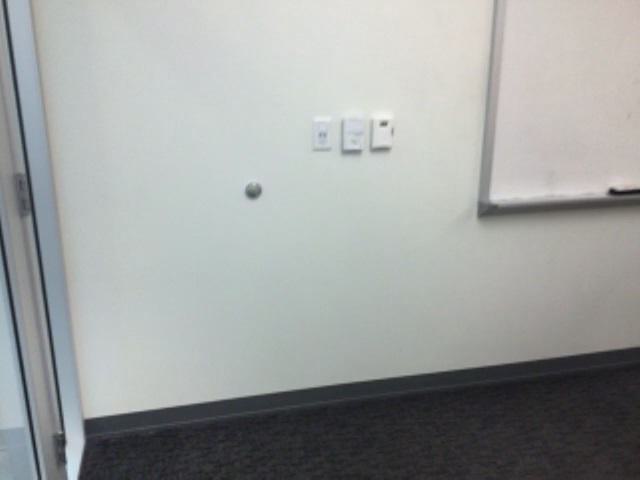
Question: In the image, there is the blackboard. Pinpoint several points within the vacant space situated right of the blackboard from the object's perspective. Your final answer should be formatted as a list of tuples, i.e. [(x1, y1), ...], where each tuple contains the x and y coordinates of a point satisfying the conditions above. The coordinates should be between 0 and 1, indicating the normalized pixel locations of the points.
Answer: [(0.811, 0.550), (0.789, 0.529), (0.770, 0.510), (0.753, 0.494), (0.736, 0.477), (0.722, 0.463), (0.708, 0.450), (0.744, 0.533), (0.727, 0.515), (0.711, 0.498), (0.697, 0.481), (0.683, 0.467), (0.670, 0.452), (0.698, 0.540), (0.683, 0.519), (0.669, 0.502), (0.656, 0.485), (0.644, 0.471), (0.633, 0.456), (0.637, 0.523), (0.627, 0.504), (0.616, 0.490), (0.605, 0.473), (0.595, 0.458), (0.583, 0.508), (0.573, 0.492), (0.566, 0.477), (0.558, 0.463)]